Bavly

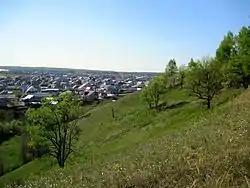
View of Bavly from a hill

Bavly is a town in the Republic of Tatarstan, Russia, located on the Bavly River (Ik's tributary), southeast of Kazan. Population: